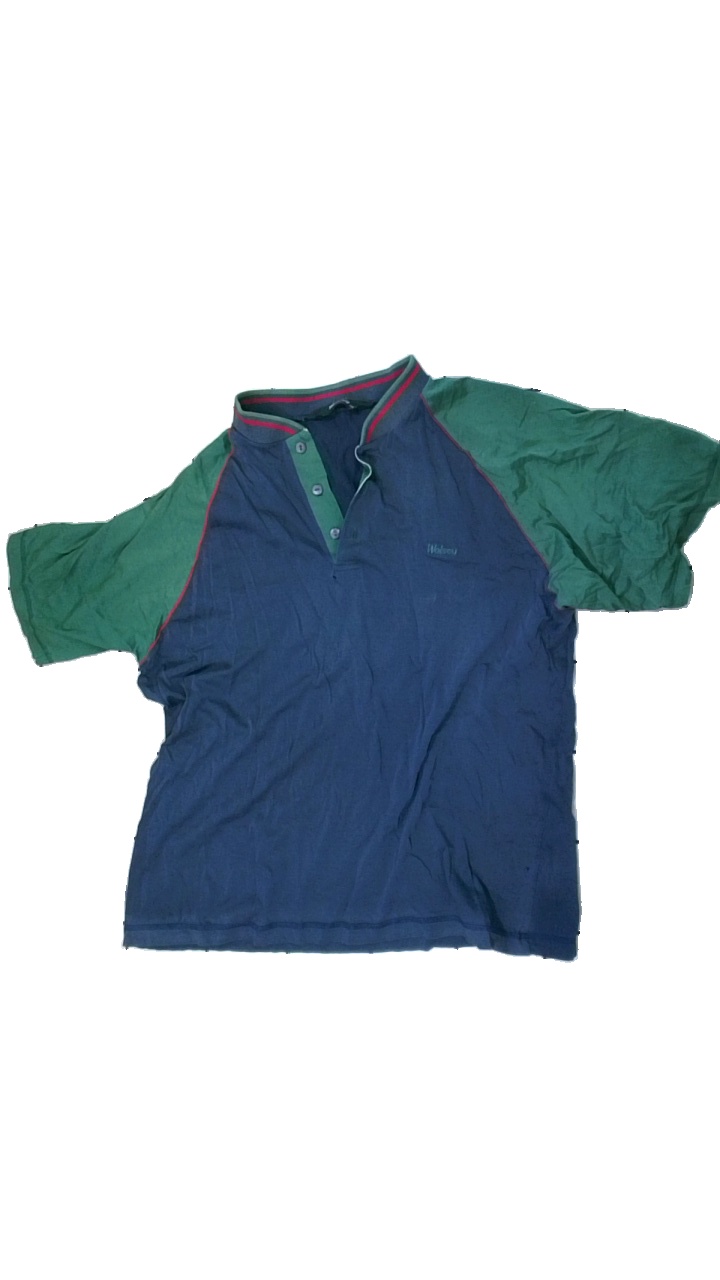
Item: Shirt (Men)
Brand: Wolsey
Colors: Blue, Green, Red, Multicolor
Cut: Regular, Cropped
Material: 71% cotton, 29% viscose
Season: All
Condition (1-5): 3
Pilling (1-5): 3
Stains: Minor
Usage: Recycle
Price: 50-100